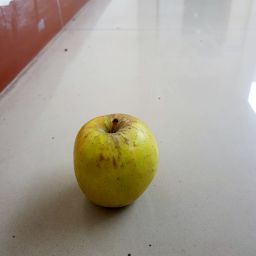
Fruit: Apple
Quality: Good